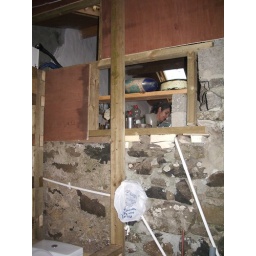
hole in bathroom wall